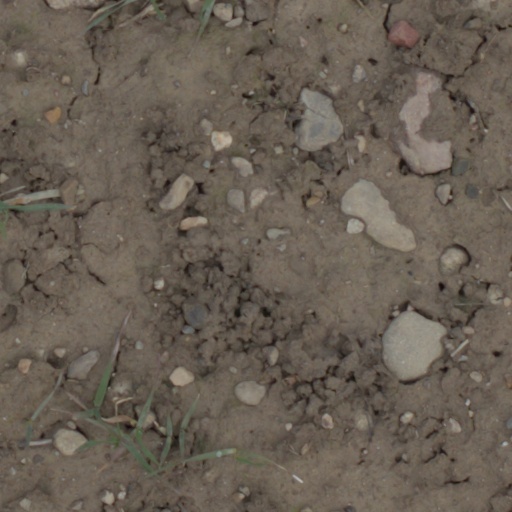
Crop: wheat